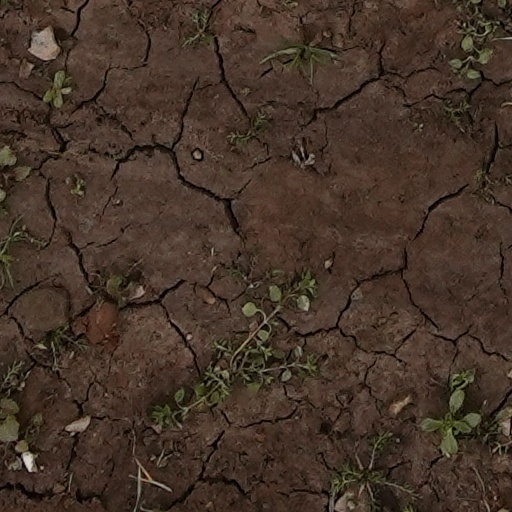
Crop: wheat